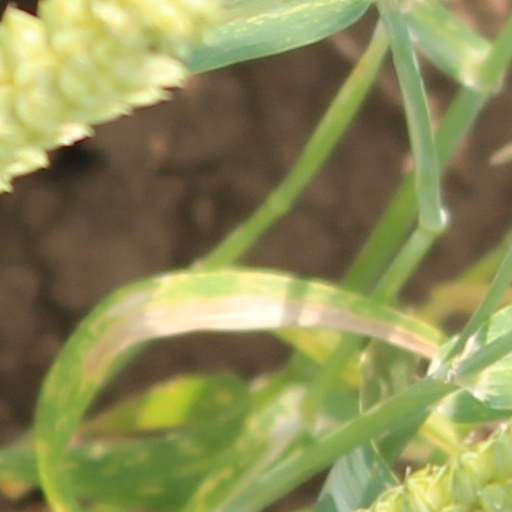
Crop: wheat